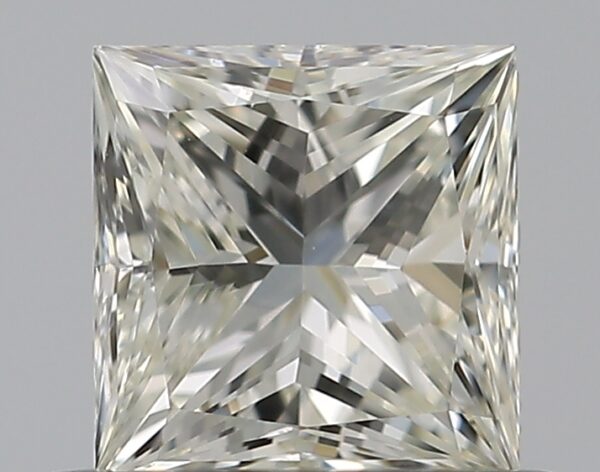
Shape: princess
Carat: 0.5
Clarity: VVS2
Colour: K
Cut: VG
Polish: VG
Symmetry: F
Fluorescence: F
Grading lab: GIA
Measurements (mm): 4.45 x 4.32 x 3.13